Kalamazoo River oil spill

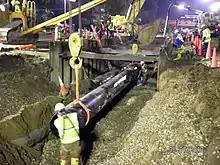
Technicians begin removal of a section of pipe from the Enbridge pipeline oil spill site near Marshall, Michigan

The NTSB investigation synopsis pointed to corrosion fatigue as the underlying cause of the catastrophic breach. The incident was exacerbated by the pipeline's disbonded polyethylene tape coating. In July 2012, the cost of the cleanup operations was estimated at $767 million. The NTSB stated the Enbridge dilbit oil spill is, as of 2012, the costliest onshore cleanup in U.S. history. NTSB Chair Deborah Hersman likened "Enbridge's poor handling" of the spill to the Keystone Cops, asking: "Why didn't they recognize what was happening, and what took so long?" NPR reported that "NTSB investigators determined that the gash in the pipe was caused by a flaw in the outside lining which allowed the pipe to crack and corrode. Now, in 2005, Enbridge actually had learned that this section of pipe was cracked and corroding. ... That same 2005 internal report pointed to 15,000 defects in the 40-year-old pipeline. And Enbridge decided not to dig up this [Talmadge Creek] area to inspect it."